Johan Thorn Prikker

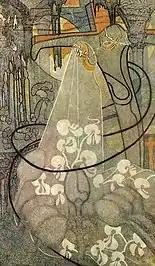
The Bride (1892)

In 1898, he became artistic director of the "Arts & Crafts" gallery in The Hague, which sold many Art Nouveau items and furnishings in addition to art works. He began designing furniture at this time, inspired by the work of Henry Van de Velde, who he had met in Belgium. That same year, he was married, but his wife died from a miscarriage only a year later. In 1900, he had a falling-out with the gallery's founder, Chris Wegerif (1859-1920), and resigned. The following year he joined with Van de Velde and to create the "Villa De Zeemeeuw" (seagull) in Scheveningen for the dermatologist and art patron W.J.H. Leuring (?-1936); striving to make it a true Gesamtkunstwerk. For the villa's staircase, he created a large mural of a Christ-figure within an intricate geometric framework. Positioned on the back wall above the staircase, the work seamlessly integrates with the architectural space and is immediately visible upon entry.